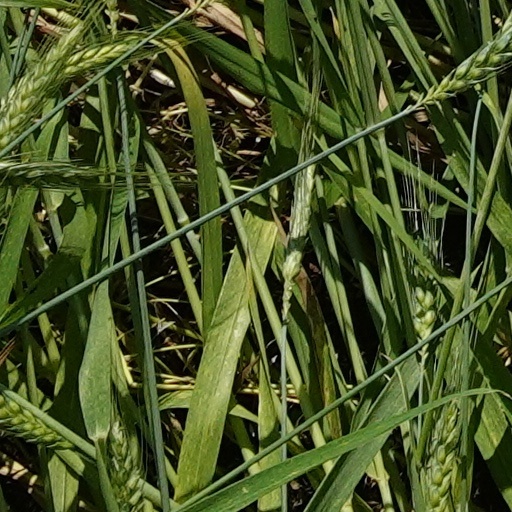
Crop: wheat